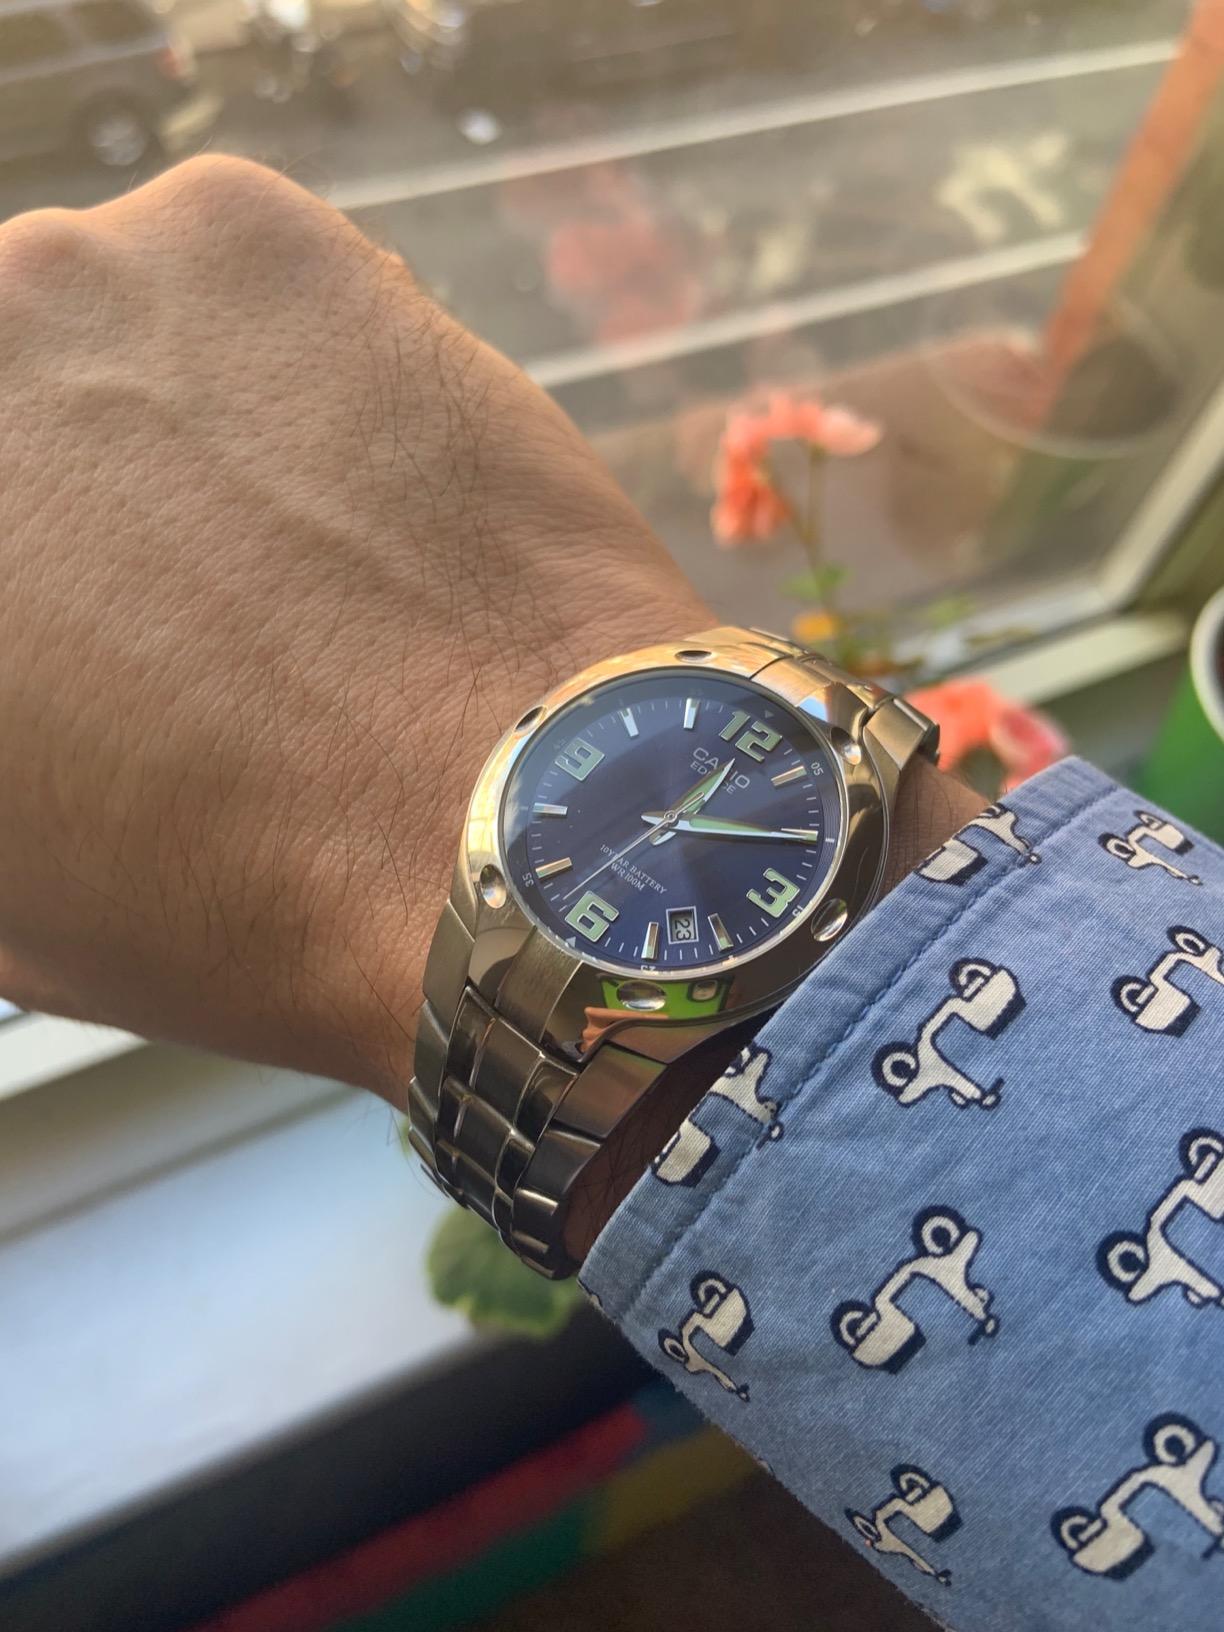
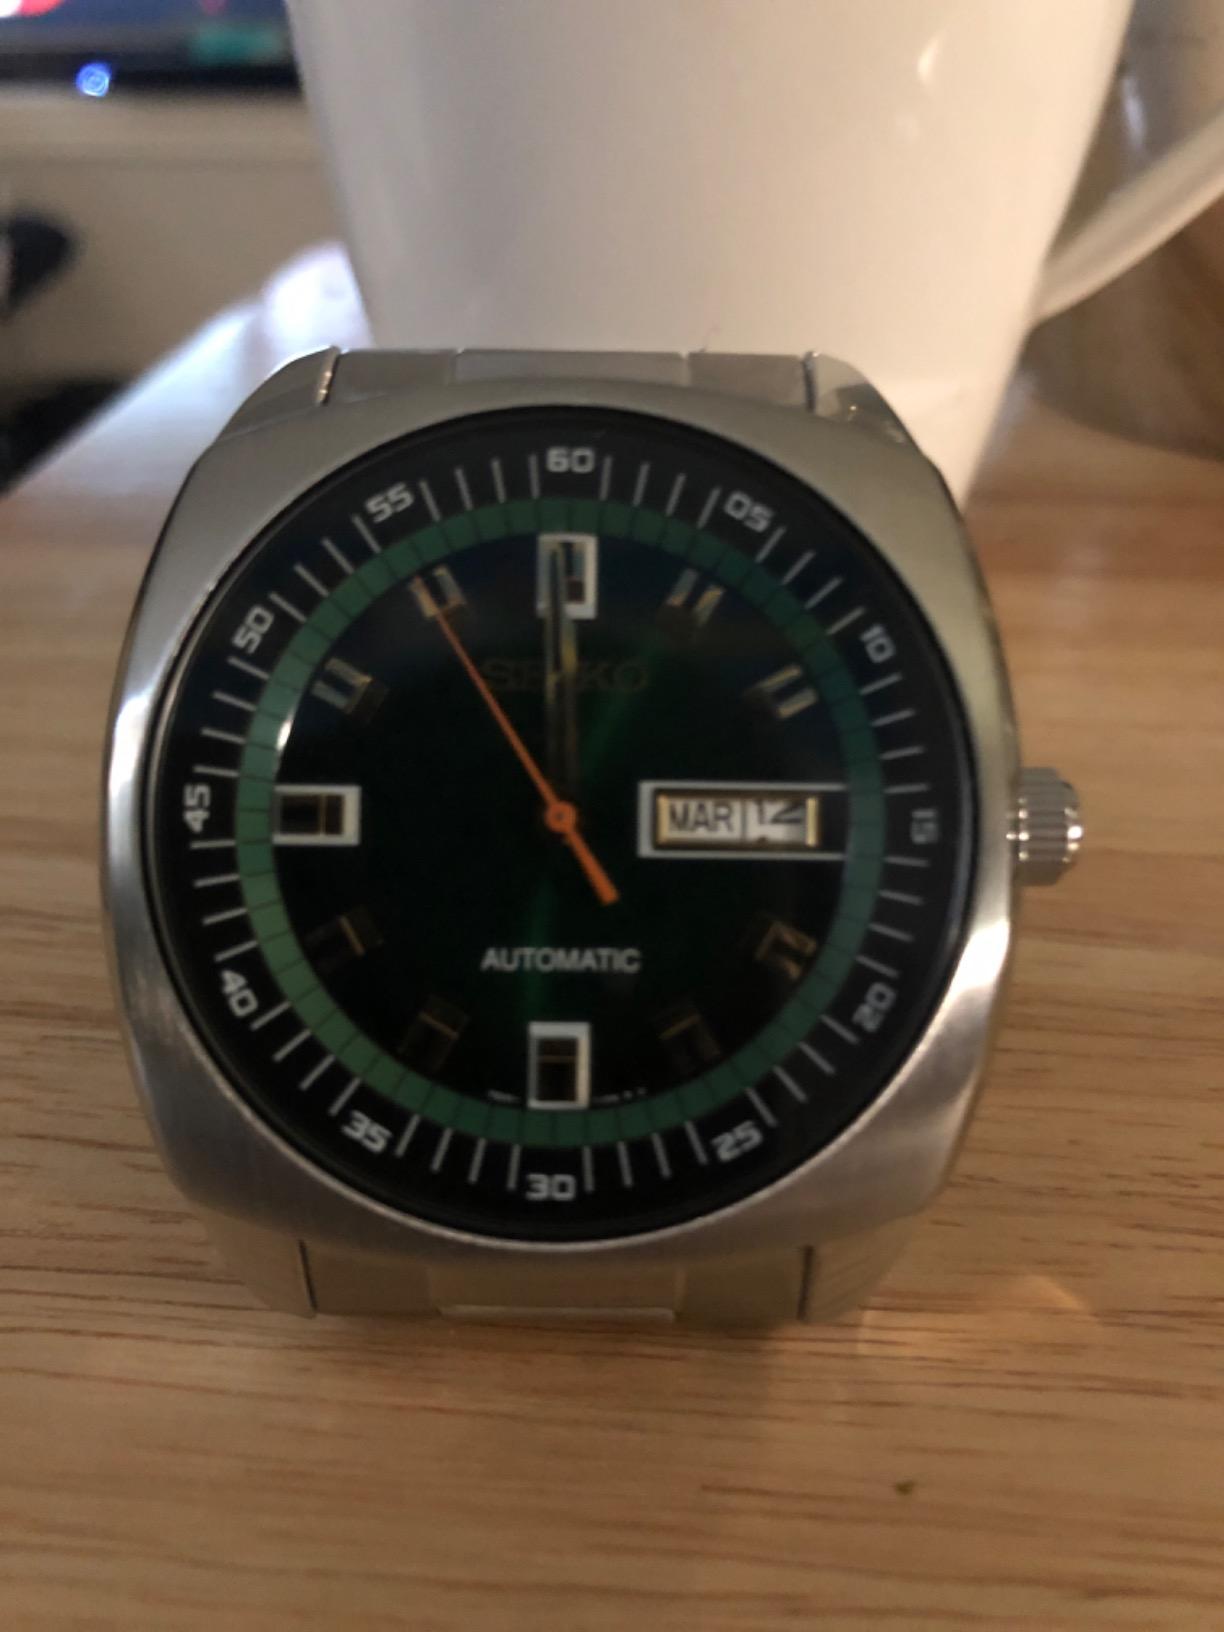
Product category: accessories_watch
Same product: no